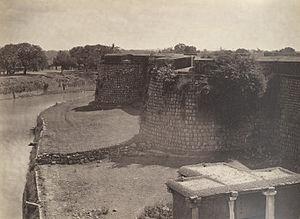
Le Fort de Bangalore a été construit à l'origine en terre, en 1537 sous le règne de Kempe Gowda Iᵉʳ, un vassal du Royaume de Vijaynagara et fondateur de Bangalore, aujourd'hui Bengaluru.